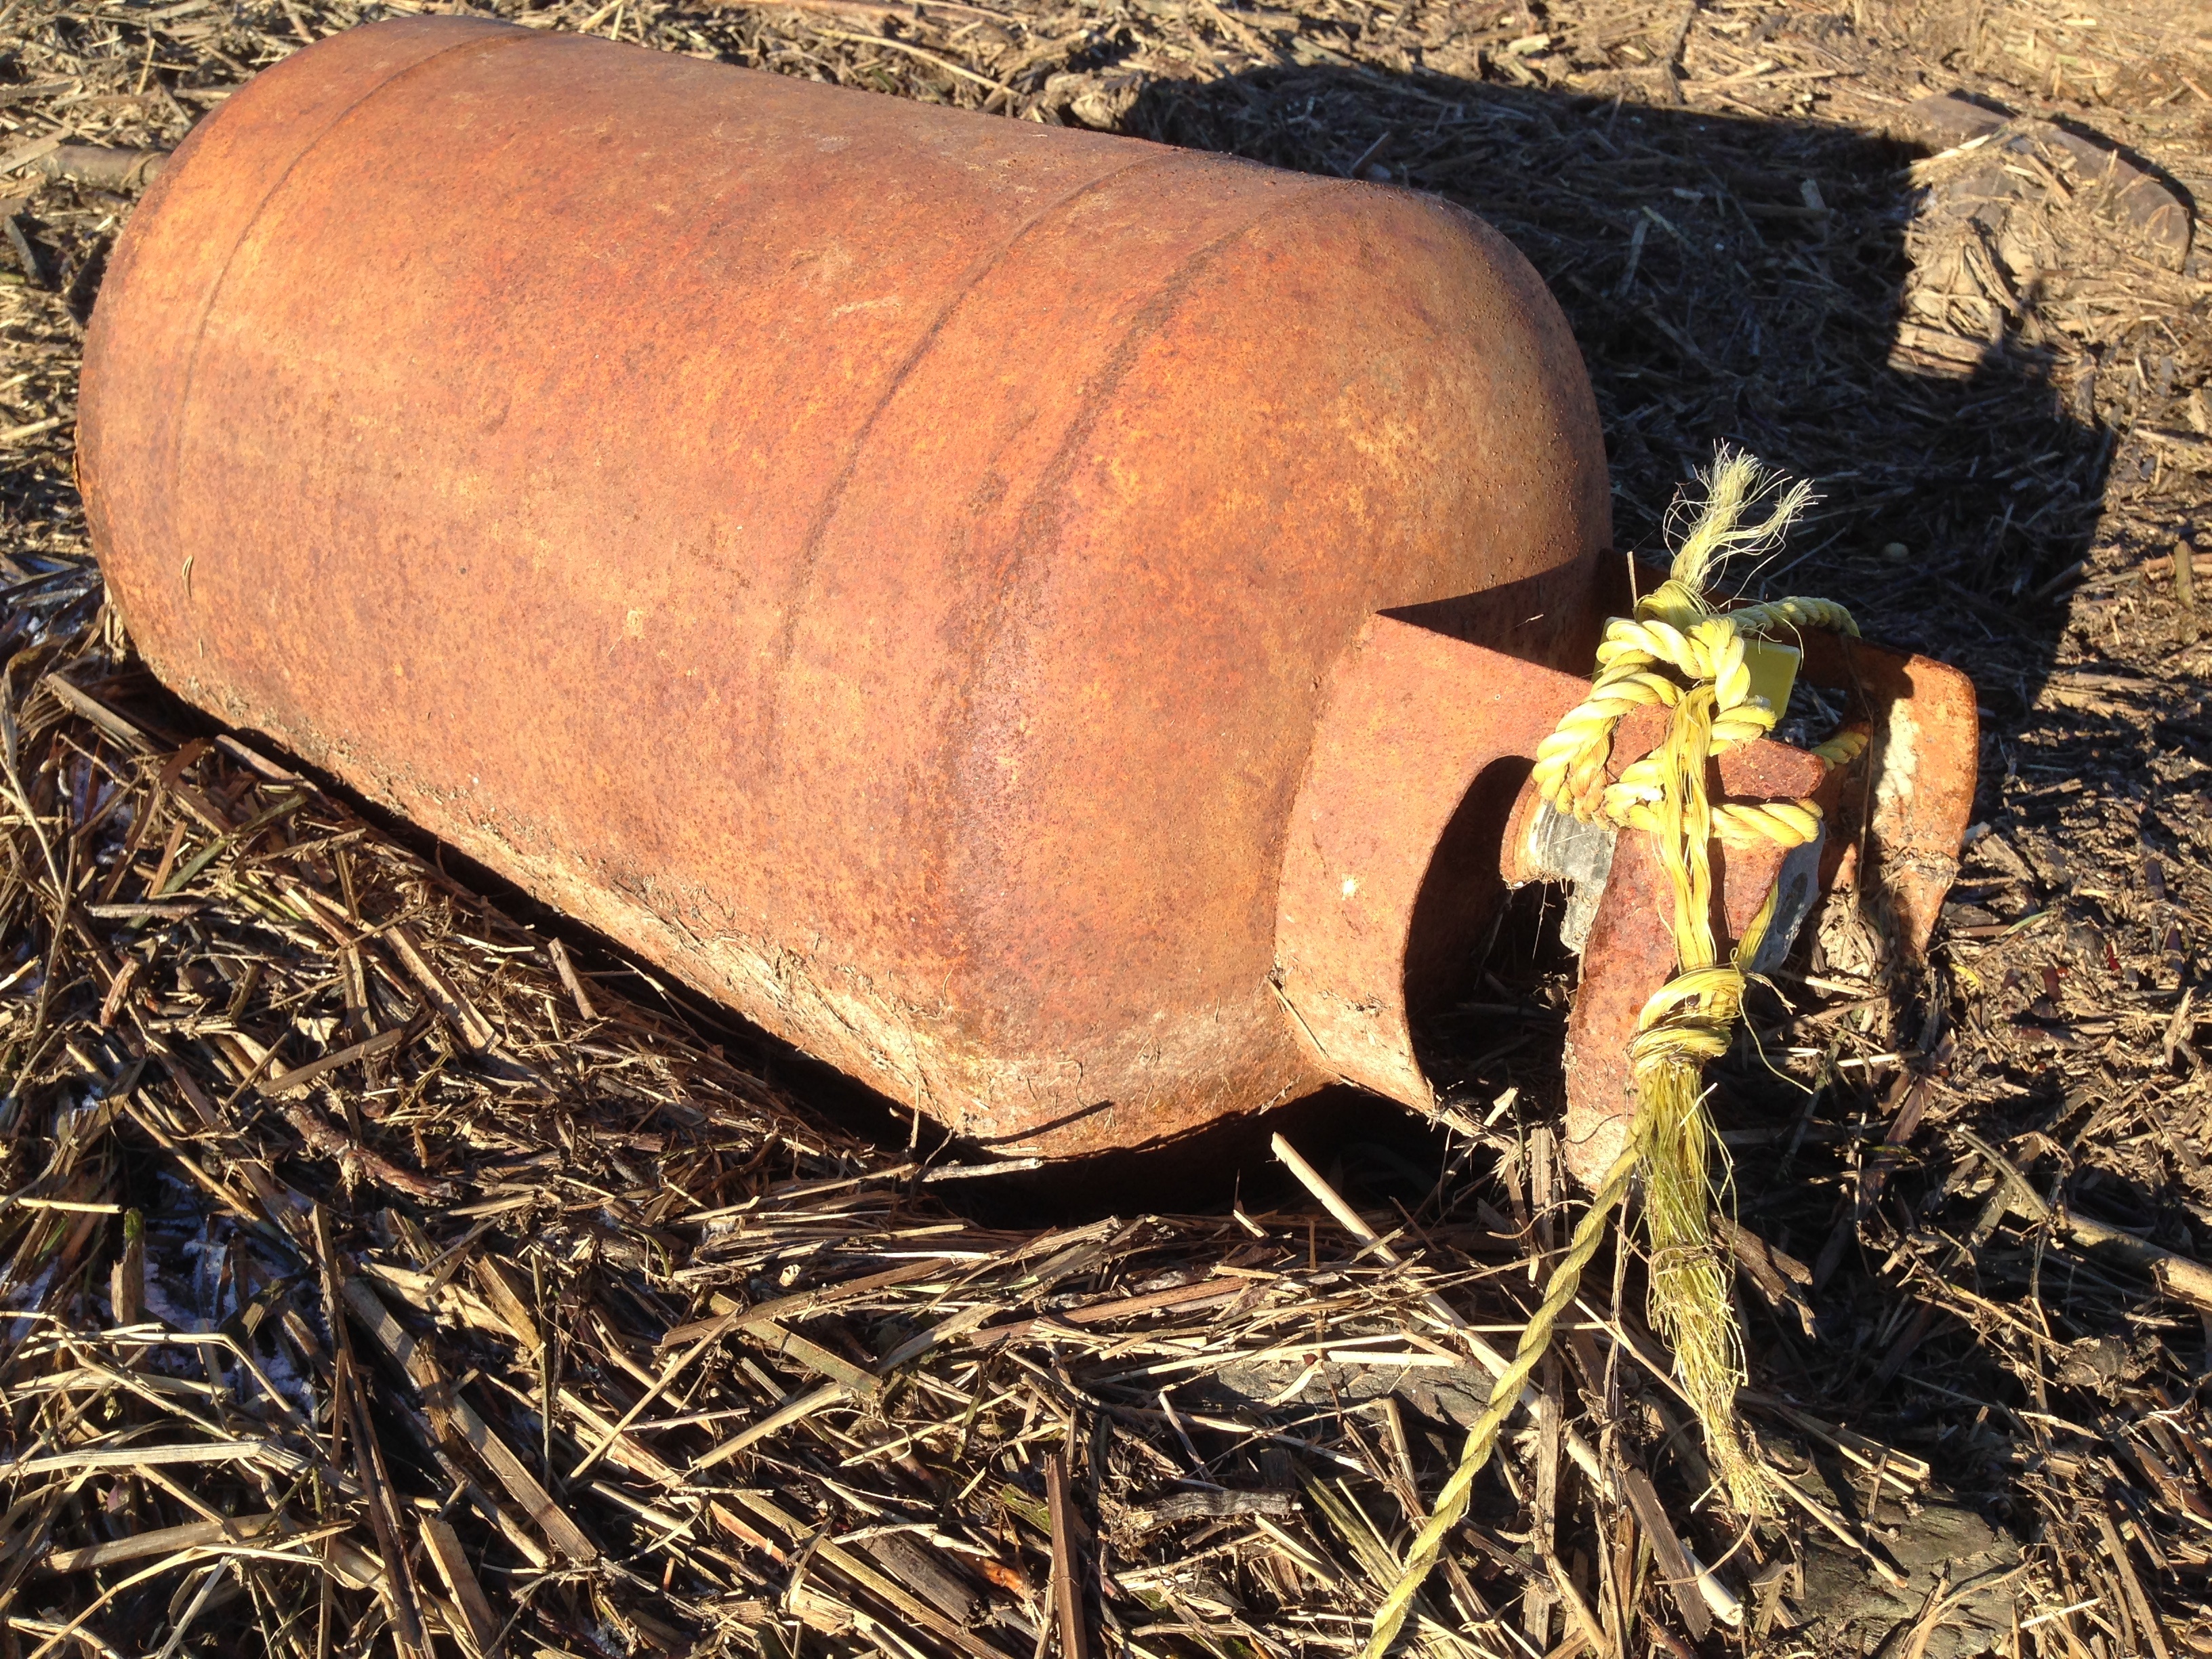
wood, crop, soil, agriculture, straw, man made object